Nanaimo Bastion

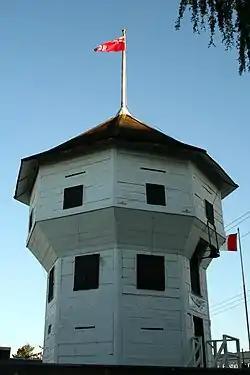

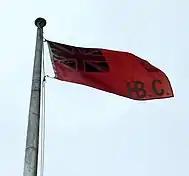

The Nanaimo Bastion is a historical octagon-shaped blockhouse located at 98 Front Street in Nanaimo, British Columbia, Canada. The Hudson's Bay Company, which then held a royal lease on all of what was then the Colony of Vancouver Island, built it between 1853 and 1855 to defend its coal mining operations in Nanaimo. It has been called "Nanaimo's premier landmark", because of its shape and its high visibility from both land and sea.